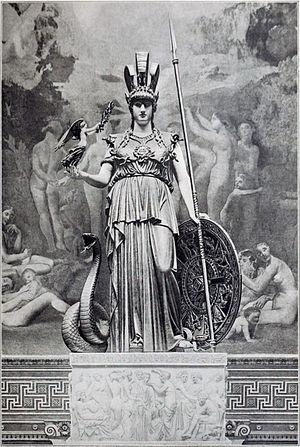
Henri Duponchel est un architecte, scénographe et metteur en scène français, né le 28 juillet 1794 à Paris et mort le 8 avril 1868. Directeur général de l'Opéra de Paris, il a également été créateur de costumes et orfèvre.